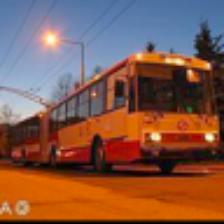
Label: NonHuman